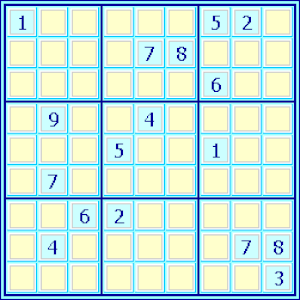
Exemple de sudoku de difficulté moyenne dont la grille initiale ne comporte que 17 chiffres donnés, avec déroulement chronologique de sa résolution J'ai créé, une à une, avec Paint (de MicroSoft), les composantes *.gif instantanées (images fixes) de cette image, et j'ai assemblé le tout en un gif animé, grâce au sympathique freeware ""UnFREEz.exe"" (version 2.1) de WhitSoft Development"
Le sudoku, est un jeu en forme de grille défini en 1979 par l’Américain Howard Garns, mais inspiré du carré latin, ainsi que du problème des 36 officiers du mathématicien suisse Leonhard Euler.